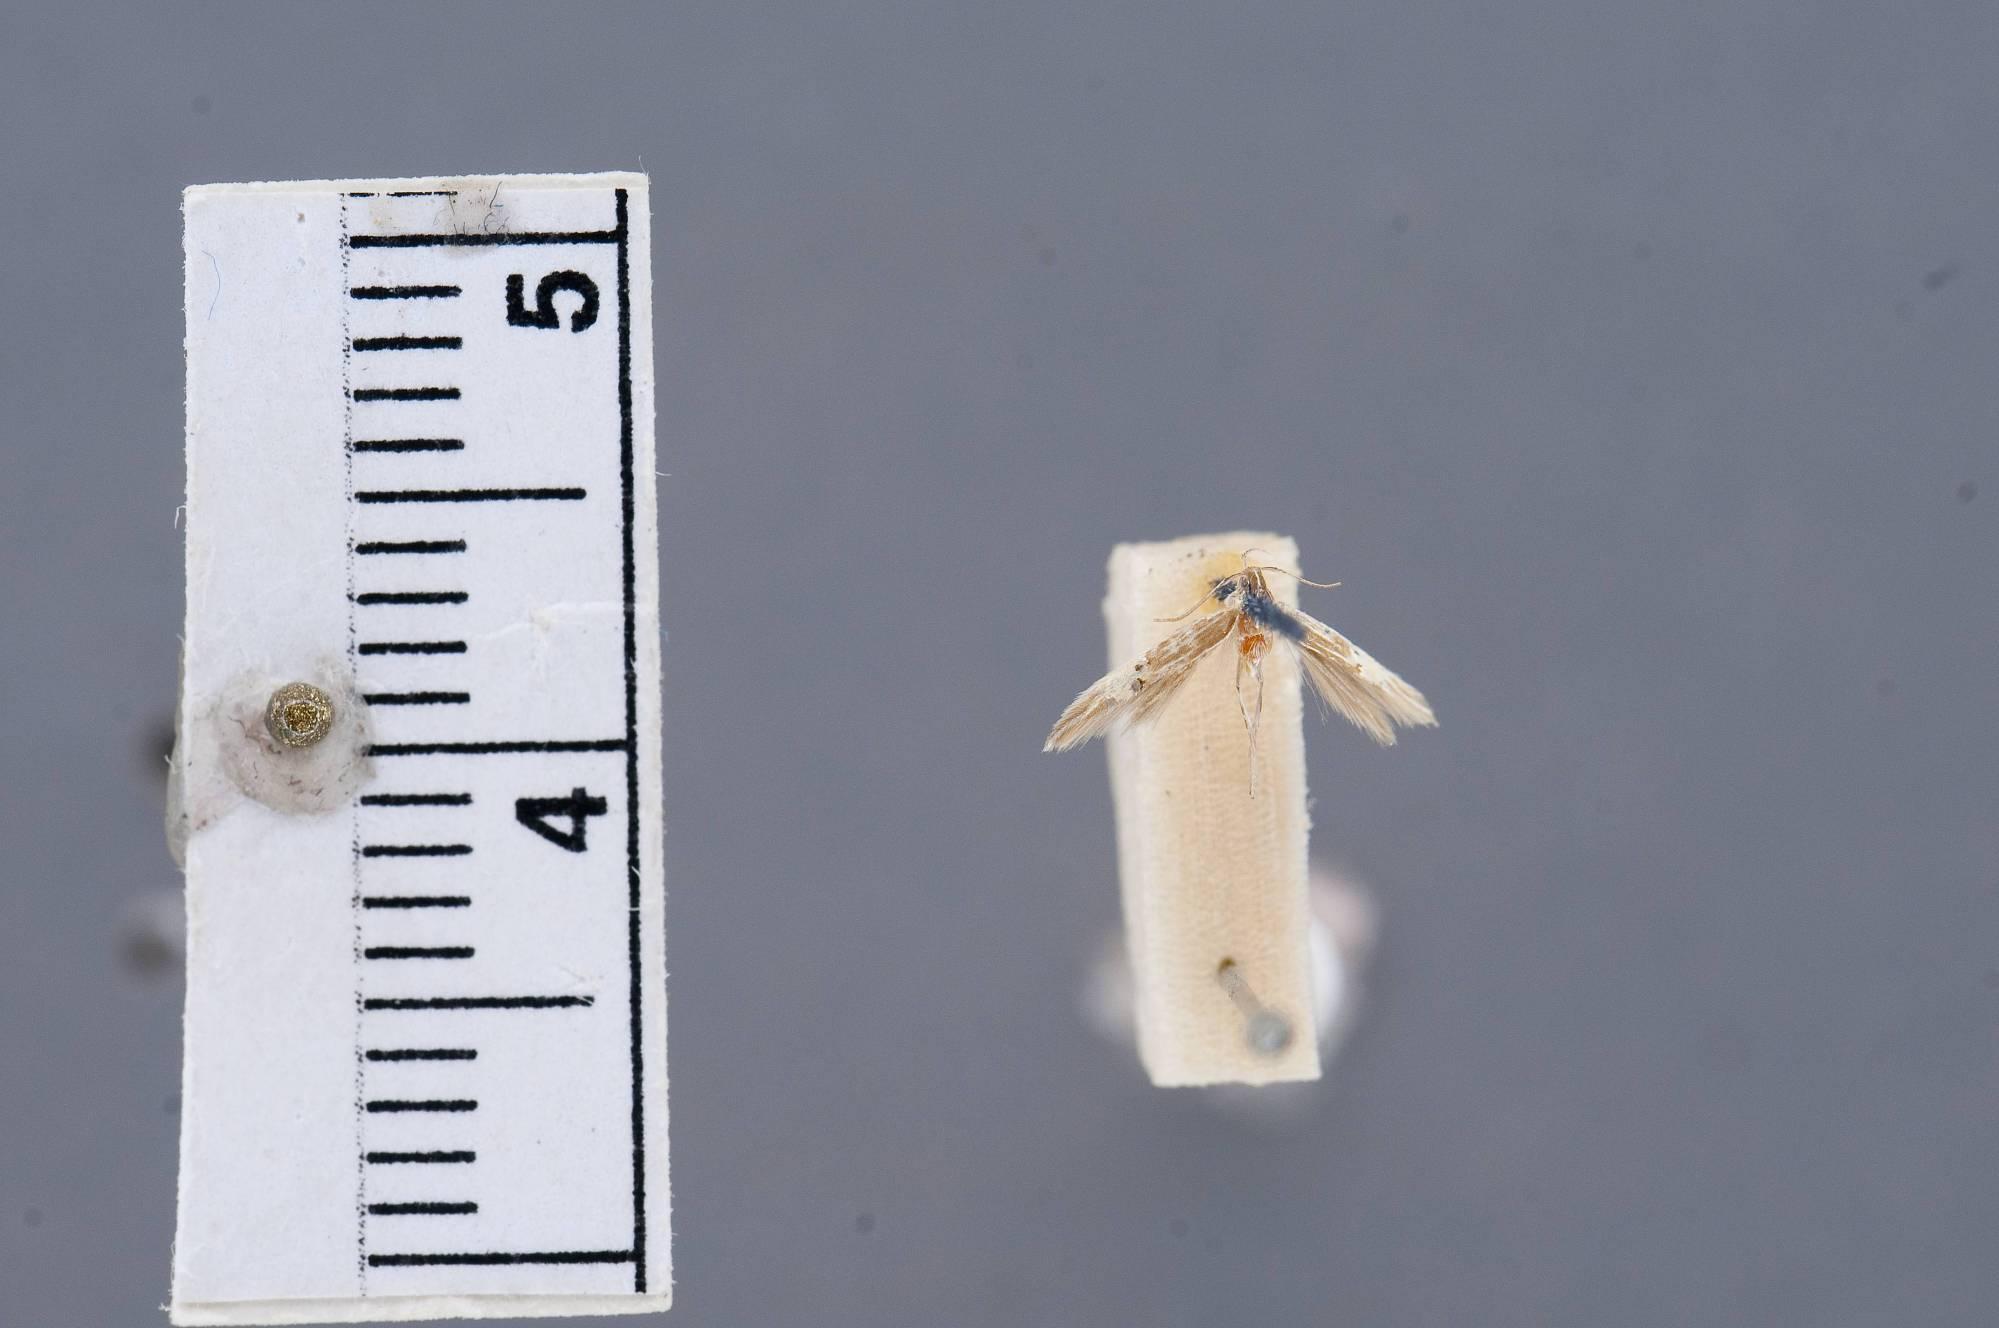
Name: Cosmopteryx floridanella
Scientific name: Cosmopteryx floridanella Beutenmüller, 1889
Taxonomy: Animalia, Arthropoda, Insecta, Lepidoptera, Glossata, Cosmopterigidae, Cosmopteriginae
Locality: Central Florida, [Not Stated], Florida, United States
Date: [Not Stated]